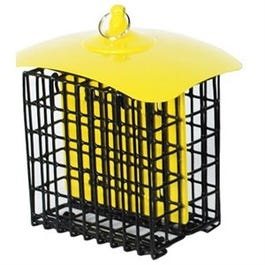
Double-Suet Basket Holder, Metal, Assorted Colors
Audubon, metal, multi-colored double suet basket holder, assorted colors: red, black, yellow, holds 2 suet cakes.
Brand: Audubon
Category: Home & Garden > Decor > Bird & Wildlife Feeder Accessories > Suet Cages